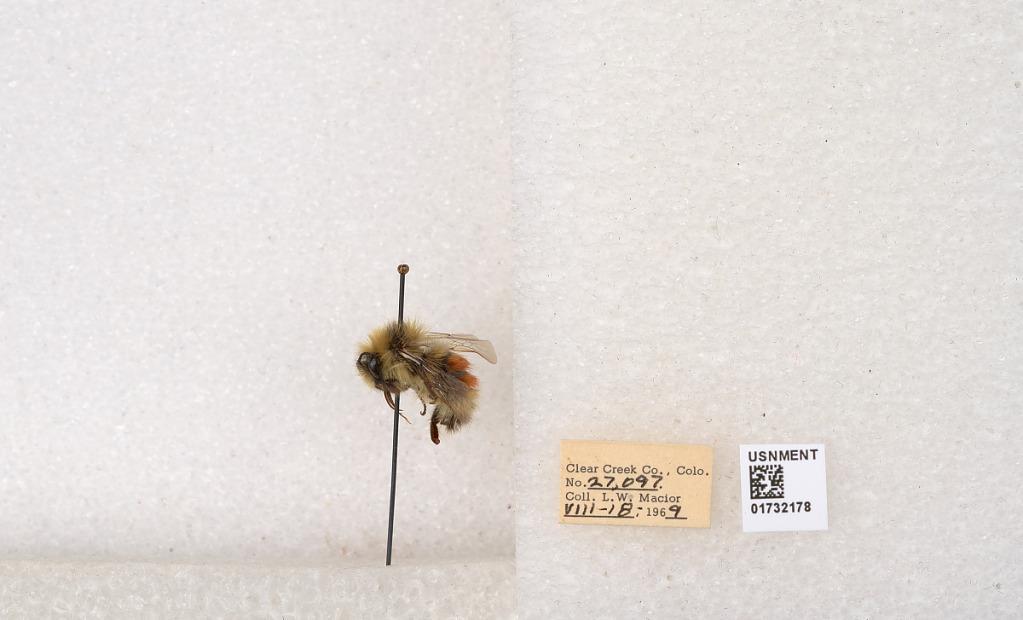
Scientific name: Bombus (Pyrobombus) sylvicola Kirby
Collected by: L. Macior
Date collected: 1969-8-18
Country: United States
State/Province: Colorado
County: Clear Creek
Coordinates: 39.7006, -105.694